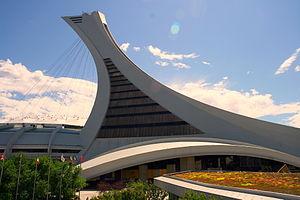
Le stade olympique de Montréal est un stade omnisports couvert d'une capacité de 56 000 places, pouvant être aménagé jusqu'à une capacité de 65 000 places, conçu par l'architecte français Roger Taillibert et construit pour les Jeux olympiques d'été de 1976. Emblématique de la ville de Montréal, il demeure un édifice controversé vu à la fois comme un chef-d’œuvre d'architecture et comme un éléphant blanc.